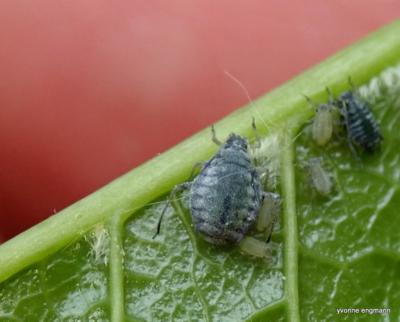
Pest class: bird_cherry_oat_aphid